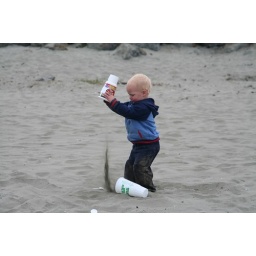
Two plastic cups in the sand makes great entertainment.